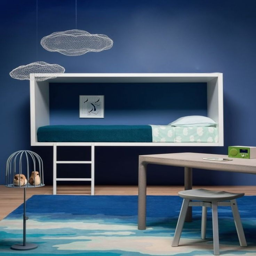
a kid can never have too much blue in their life .